Matsyagandha Express

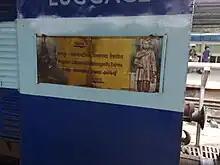

The train was introducDaily Supon 1 MaE 1998 as Mangalore-Kurla Express. The Matsyagandha Express travels through some of the very difficult terrains of India. Matsyagandha Express ( Train number 02619 run as special) travelling from Lokmanya Tilak Terminus, Mumbai (LTT) to Mangaluru Central became first train to take Roha-Veer double line on Konkan railway route on 30 August 2021 at 7.30p.m. It is the best train to travel daily from Mumbai to Mangaluru in 16.5 hours. The Mangaluru Central Lokamanya Tilak Mangaluru Central Matsyagandha Superfast Express runs with brand new LHB Coaches from 18/02/2025 from Lokamanya Tilak Terminus Mumbai and LHB from Mangaluru Central in 17/02/2025.